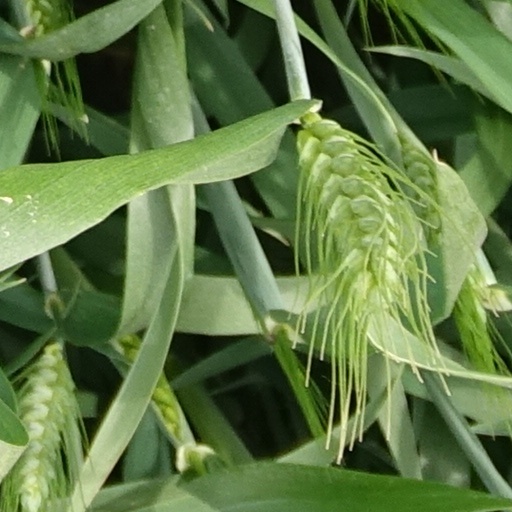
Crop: wheat